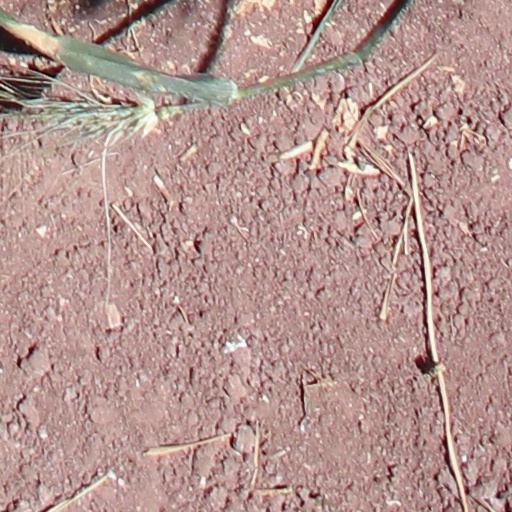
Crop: wheat